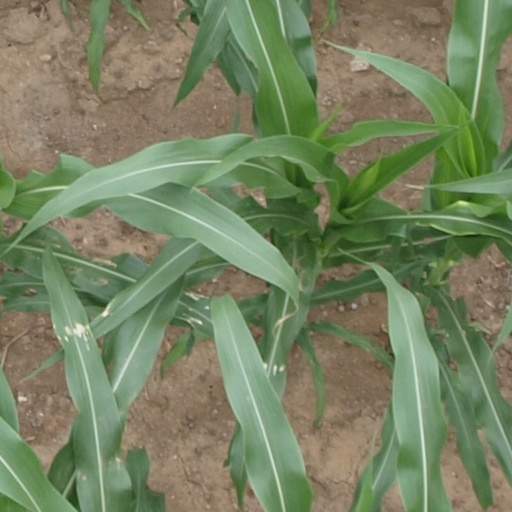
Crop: maize; corn